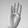
ASL letter: B